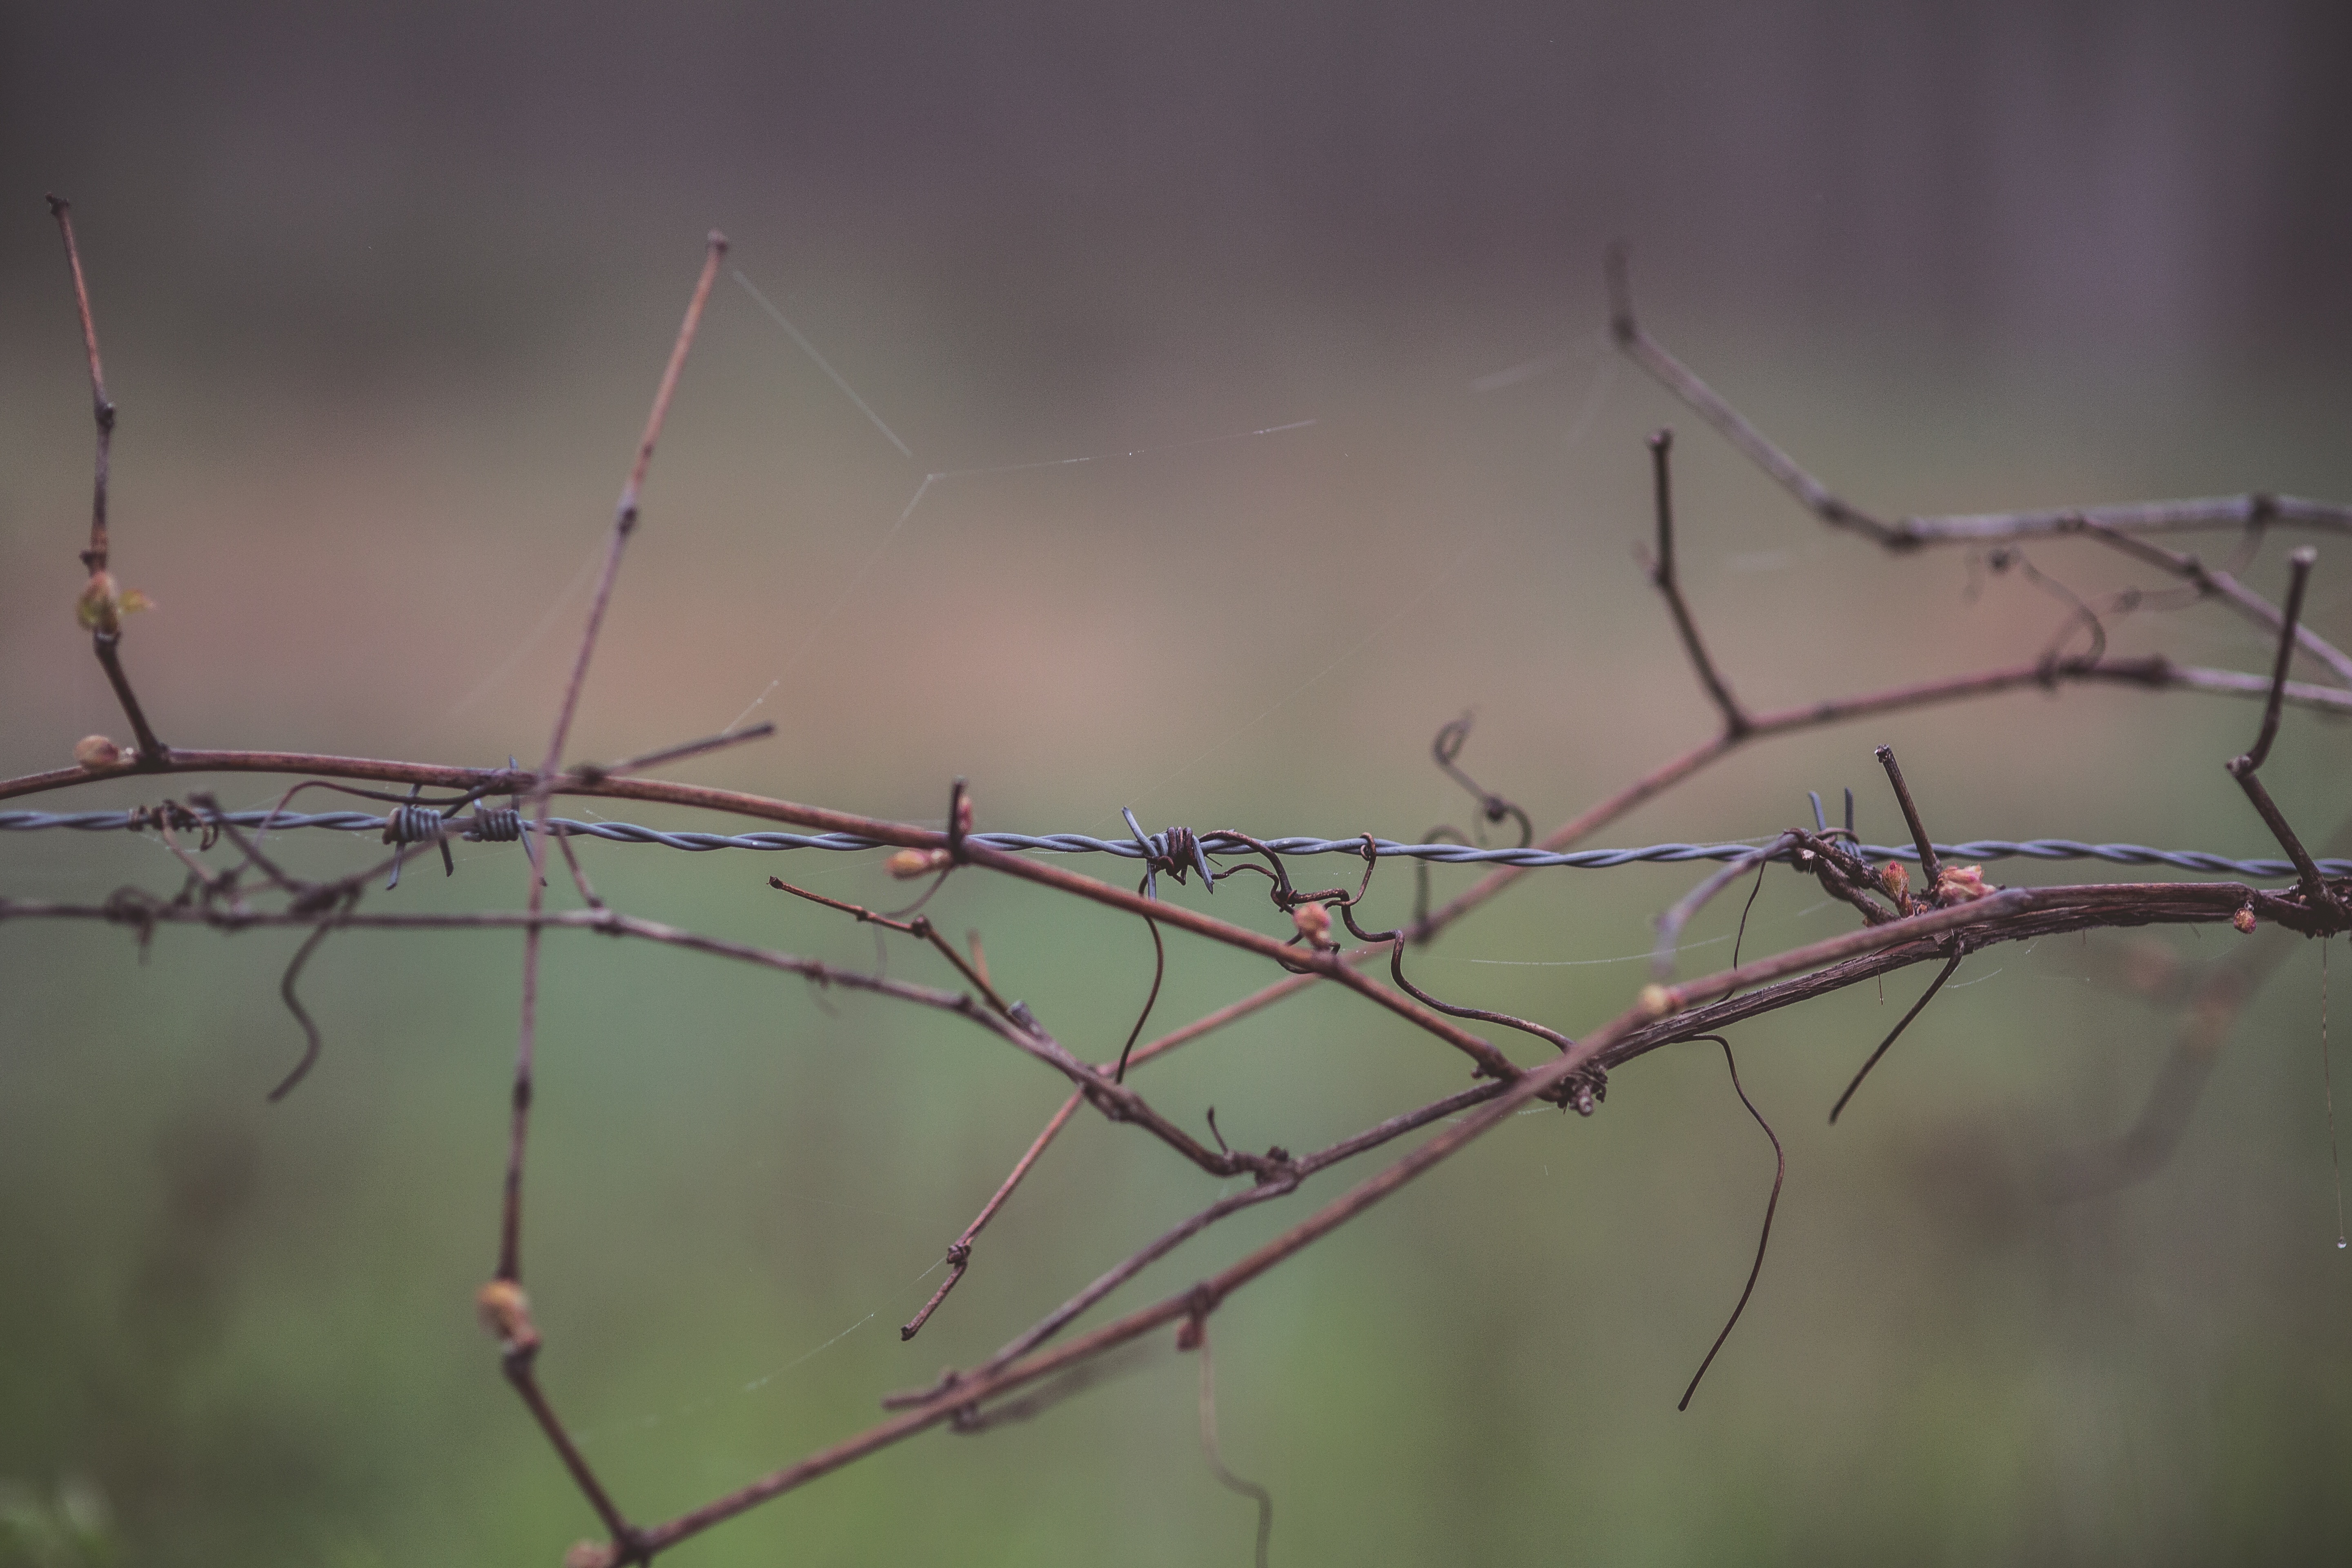
grass, branch, fence, barbed wire, leaf, line, twig, macro photography, plant stem, thorns spines and prickles, outdoor structure, wire fencing, home fencing